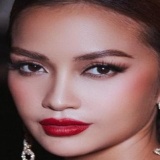
hoa hậu Ngọc Châu